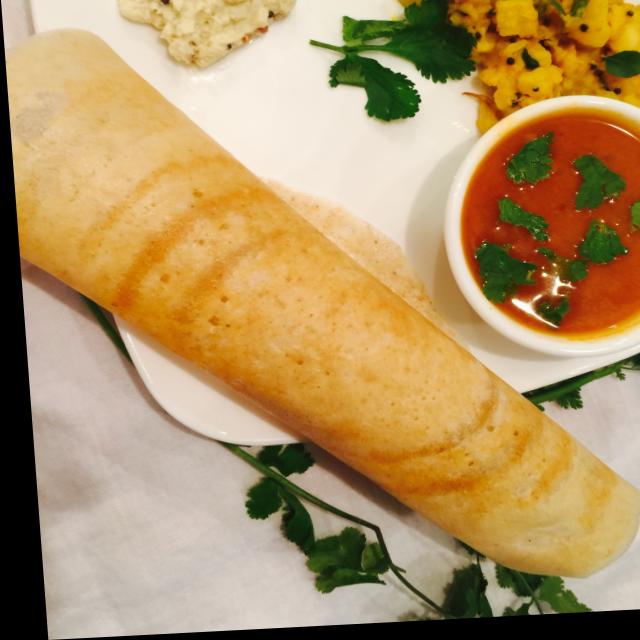
Dish: masala_dosa